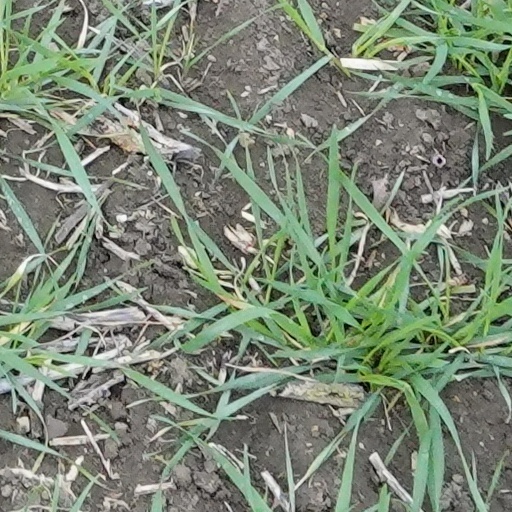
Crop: wheat